Marcus Bontempelli

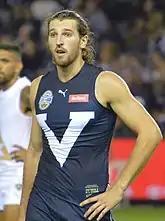
Marcus Bontempelli playing for Victoria in the 2020 Bushfire Relief Match

Prior to the 2020 home-and-away season, he was selected to represent Victoria in the State of Origin for Bushfire Relief Match, played in February 2020. He played with teammate Jack Macrae and against fellow Bulldog Jason Johannisen. In the match, he kicked 2 goals. In the main 2020 AFL season, Bontempelli had a stand-out game against in round 12, where he had 33 disposals, 2 goals and 12 clearances.